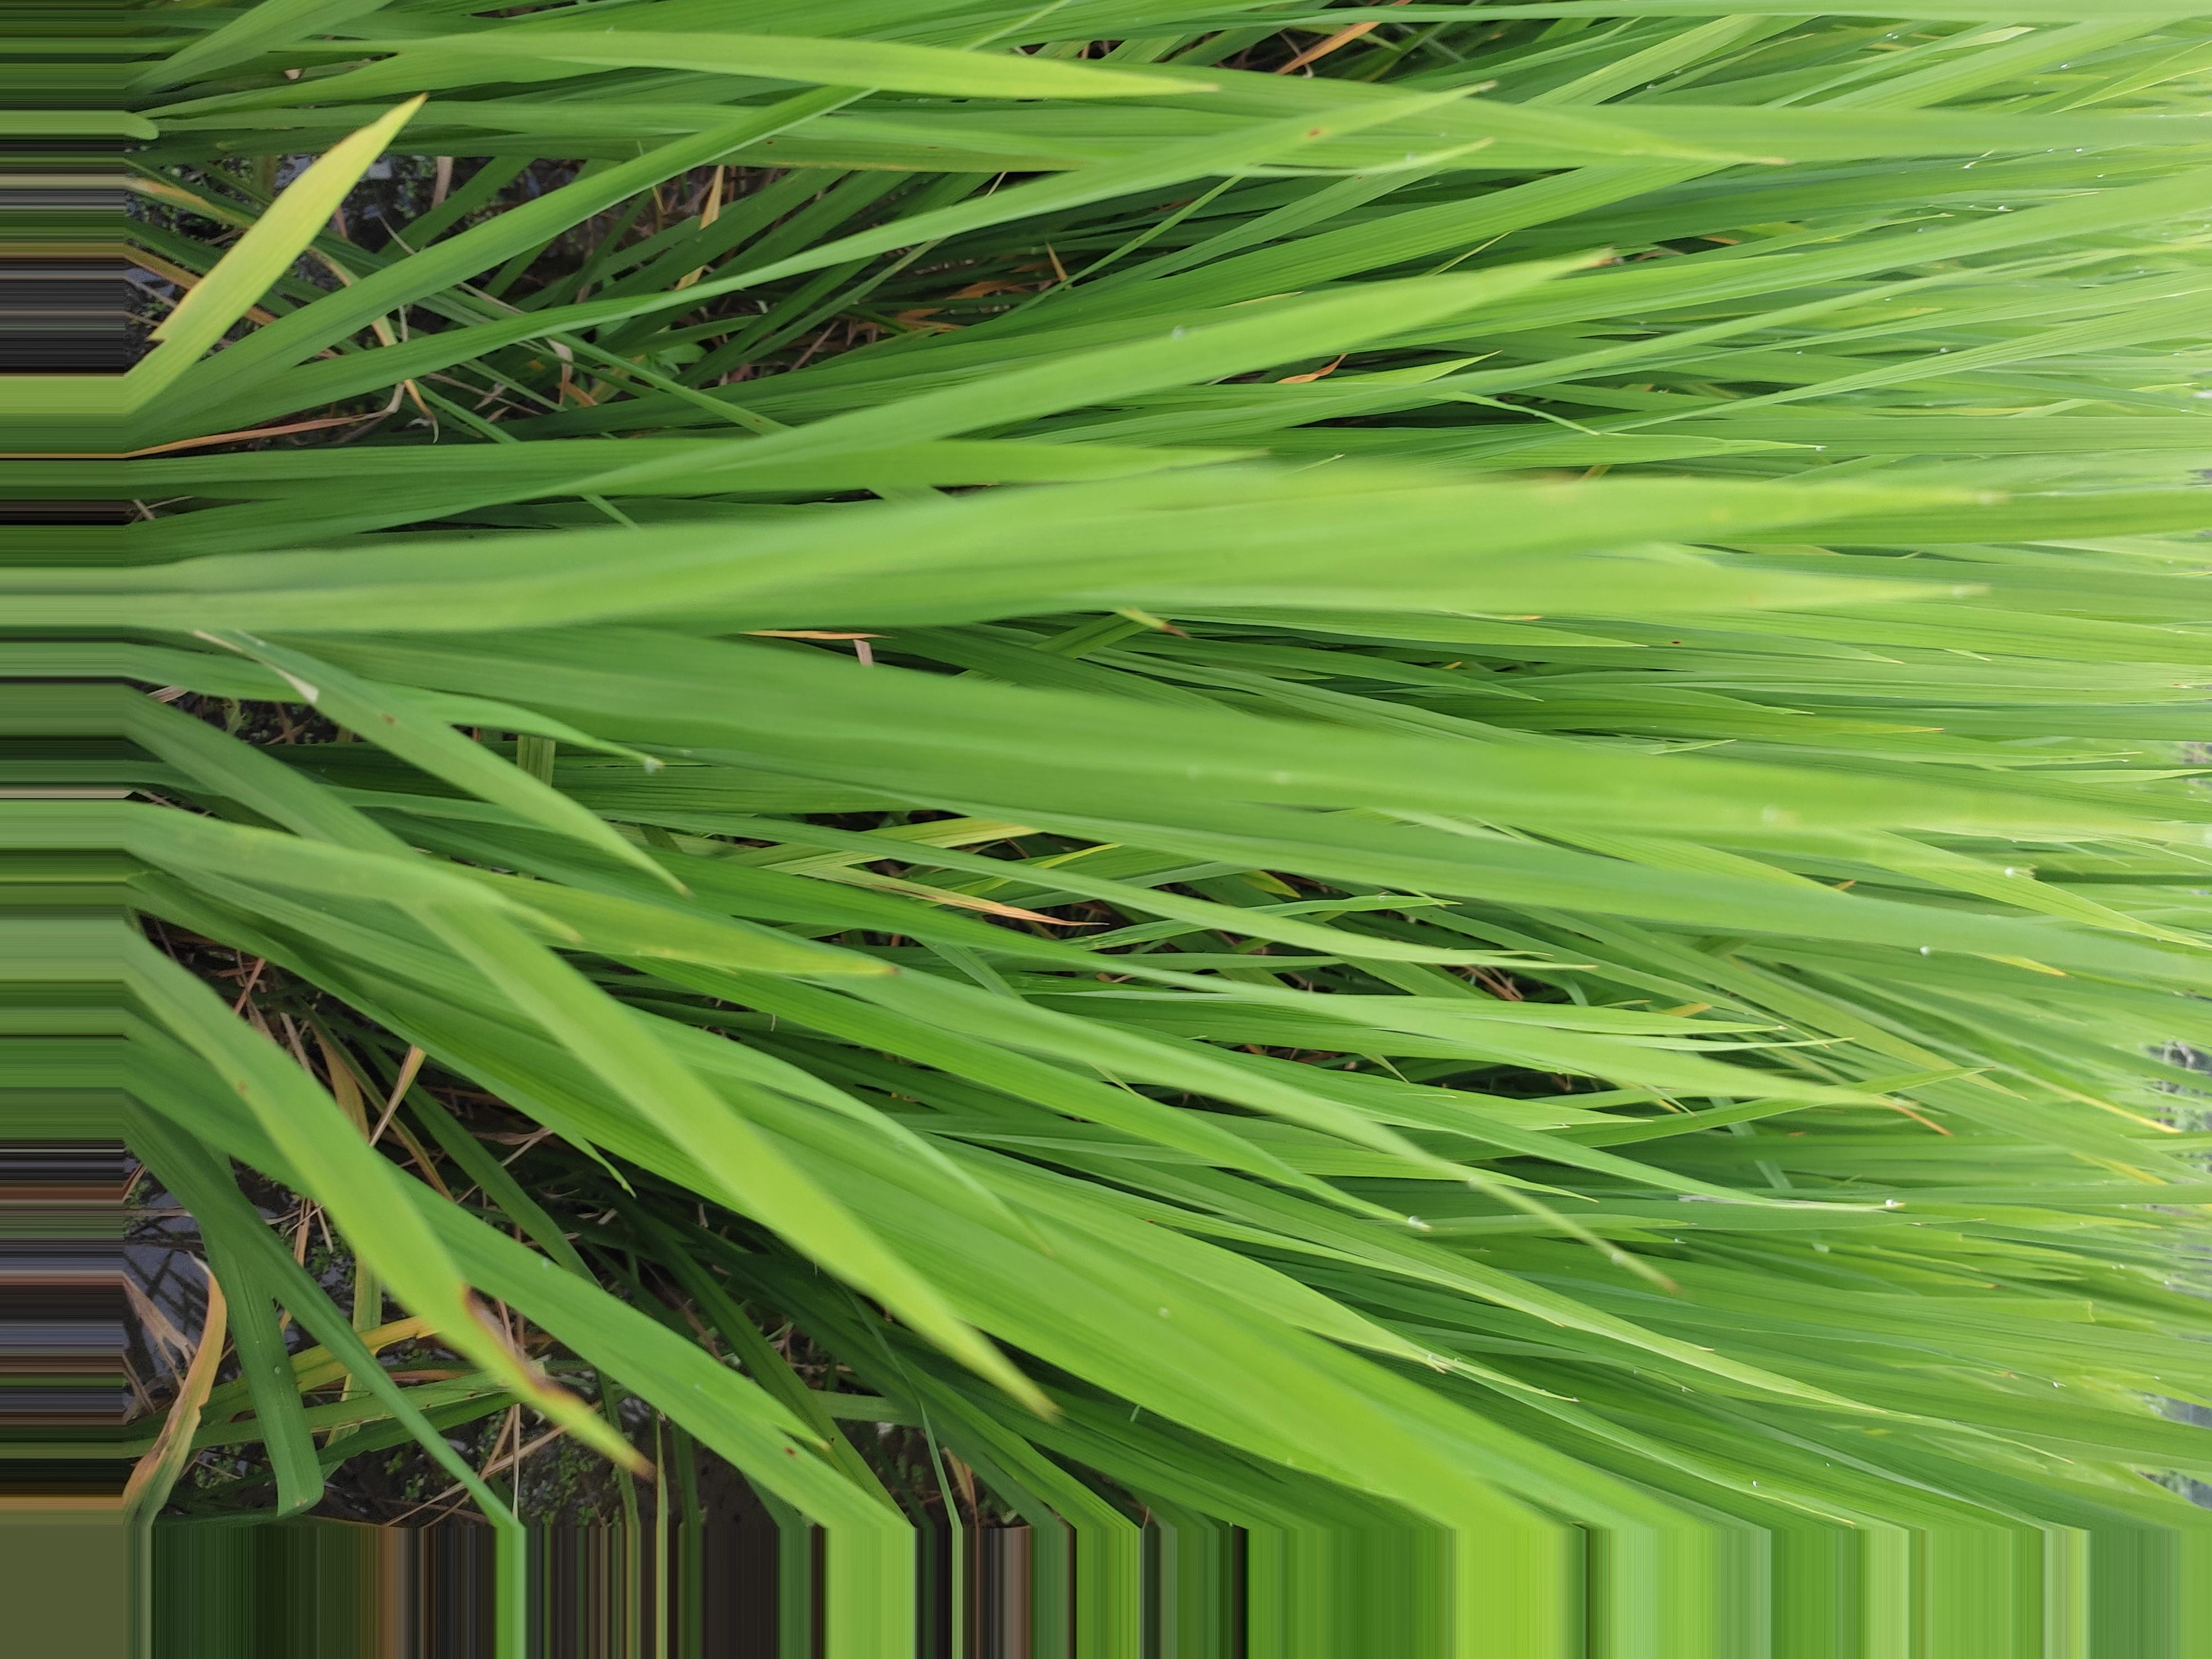
Nhãn: Healthy